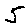
Label: 5